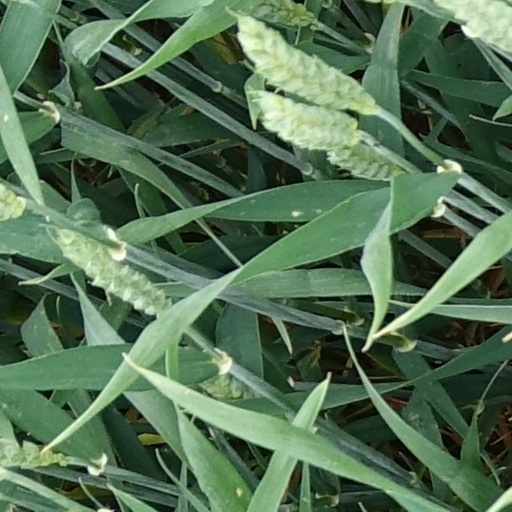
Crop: wheat